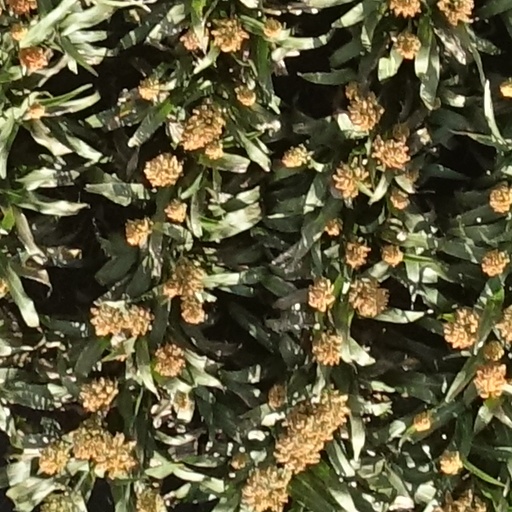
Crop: sorghum